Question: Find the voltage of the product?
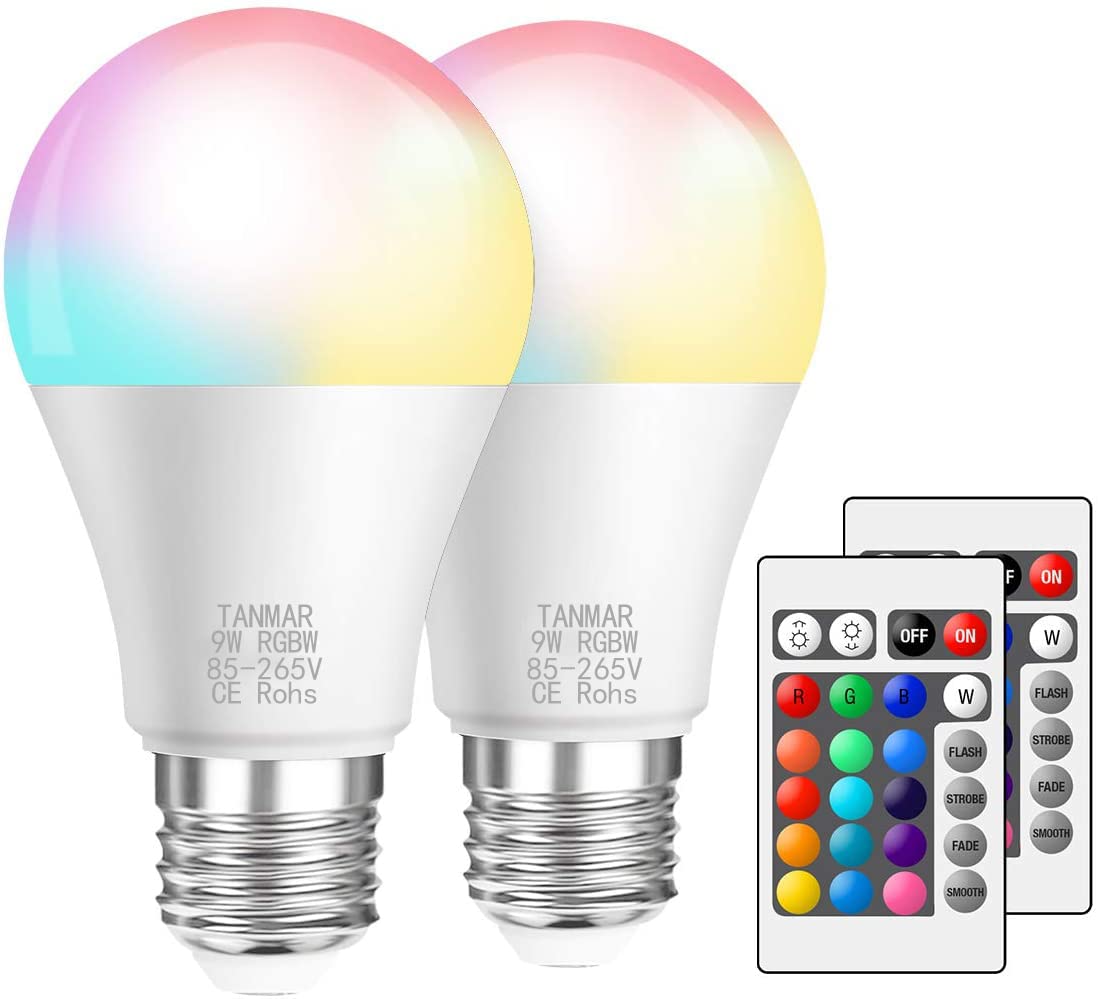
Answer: [85.0, 265.0] volt